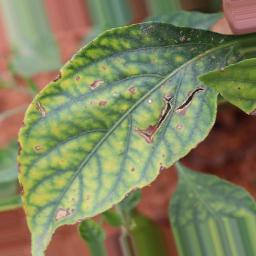
Label: nutritional